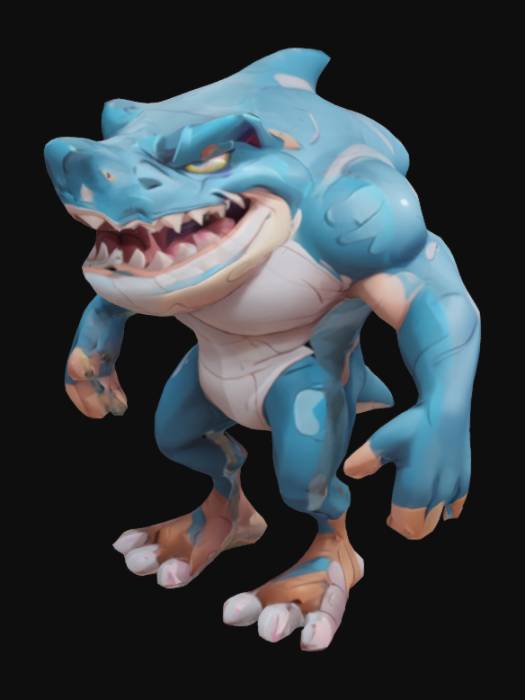
미적 점수 (1~10점): 5